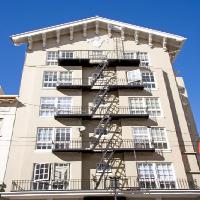
Weather: sun or clear